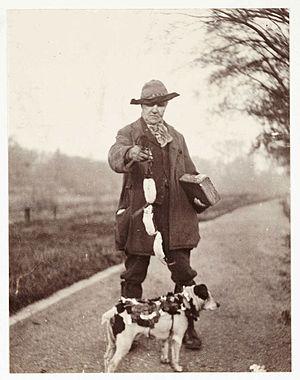
Un chien d'utilité appelé aussi chien de travail, est un chien qui est utilisé pour réaliser des tâches, et a été élevé pour cela, pour assister ou aider l'homme. Ce nom est aussi donné à certaines races de chiens qui ont été sélectionnées afin de servir l'être humain. Cette classification en chien d'utilité et de compagnie est systématisée pour la première fois par John Caius dans son De Canibus Britannicis en 1570.